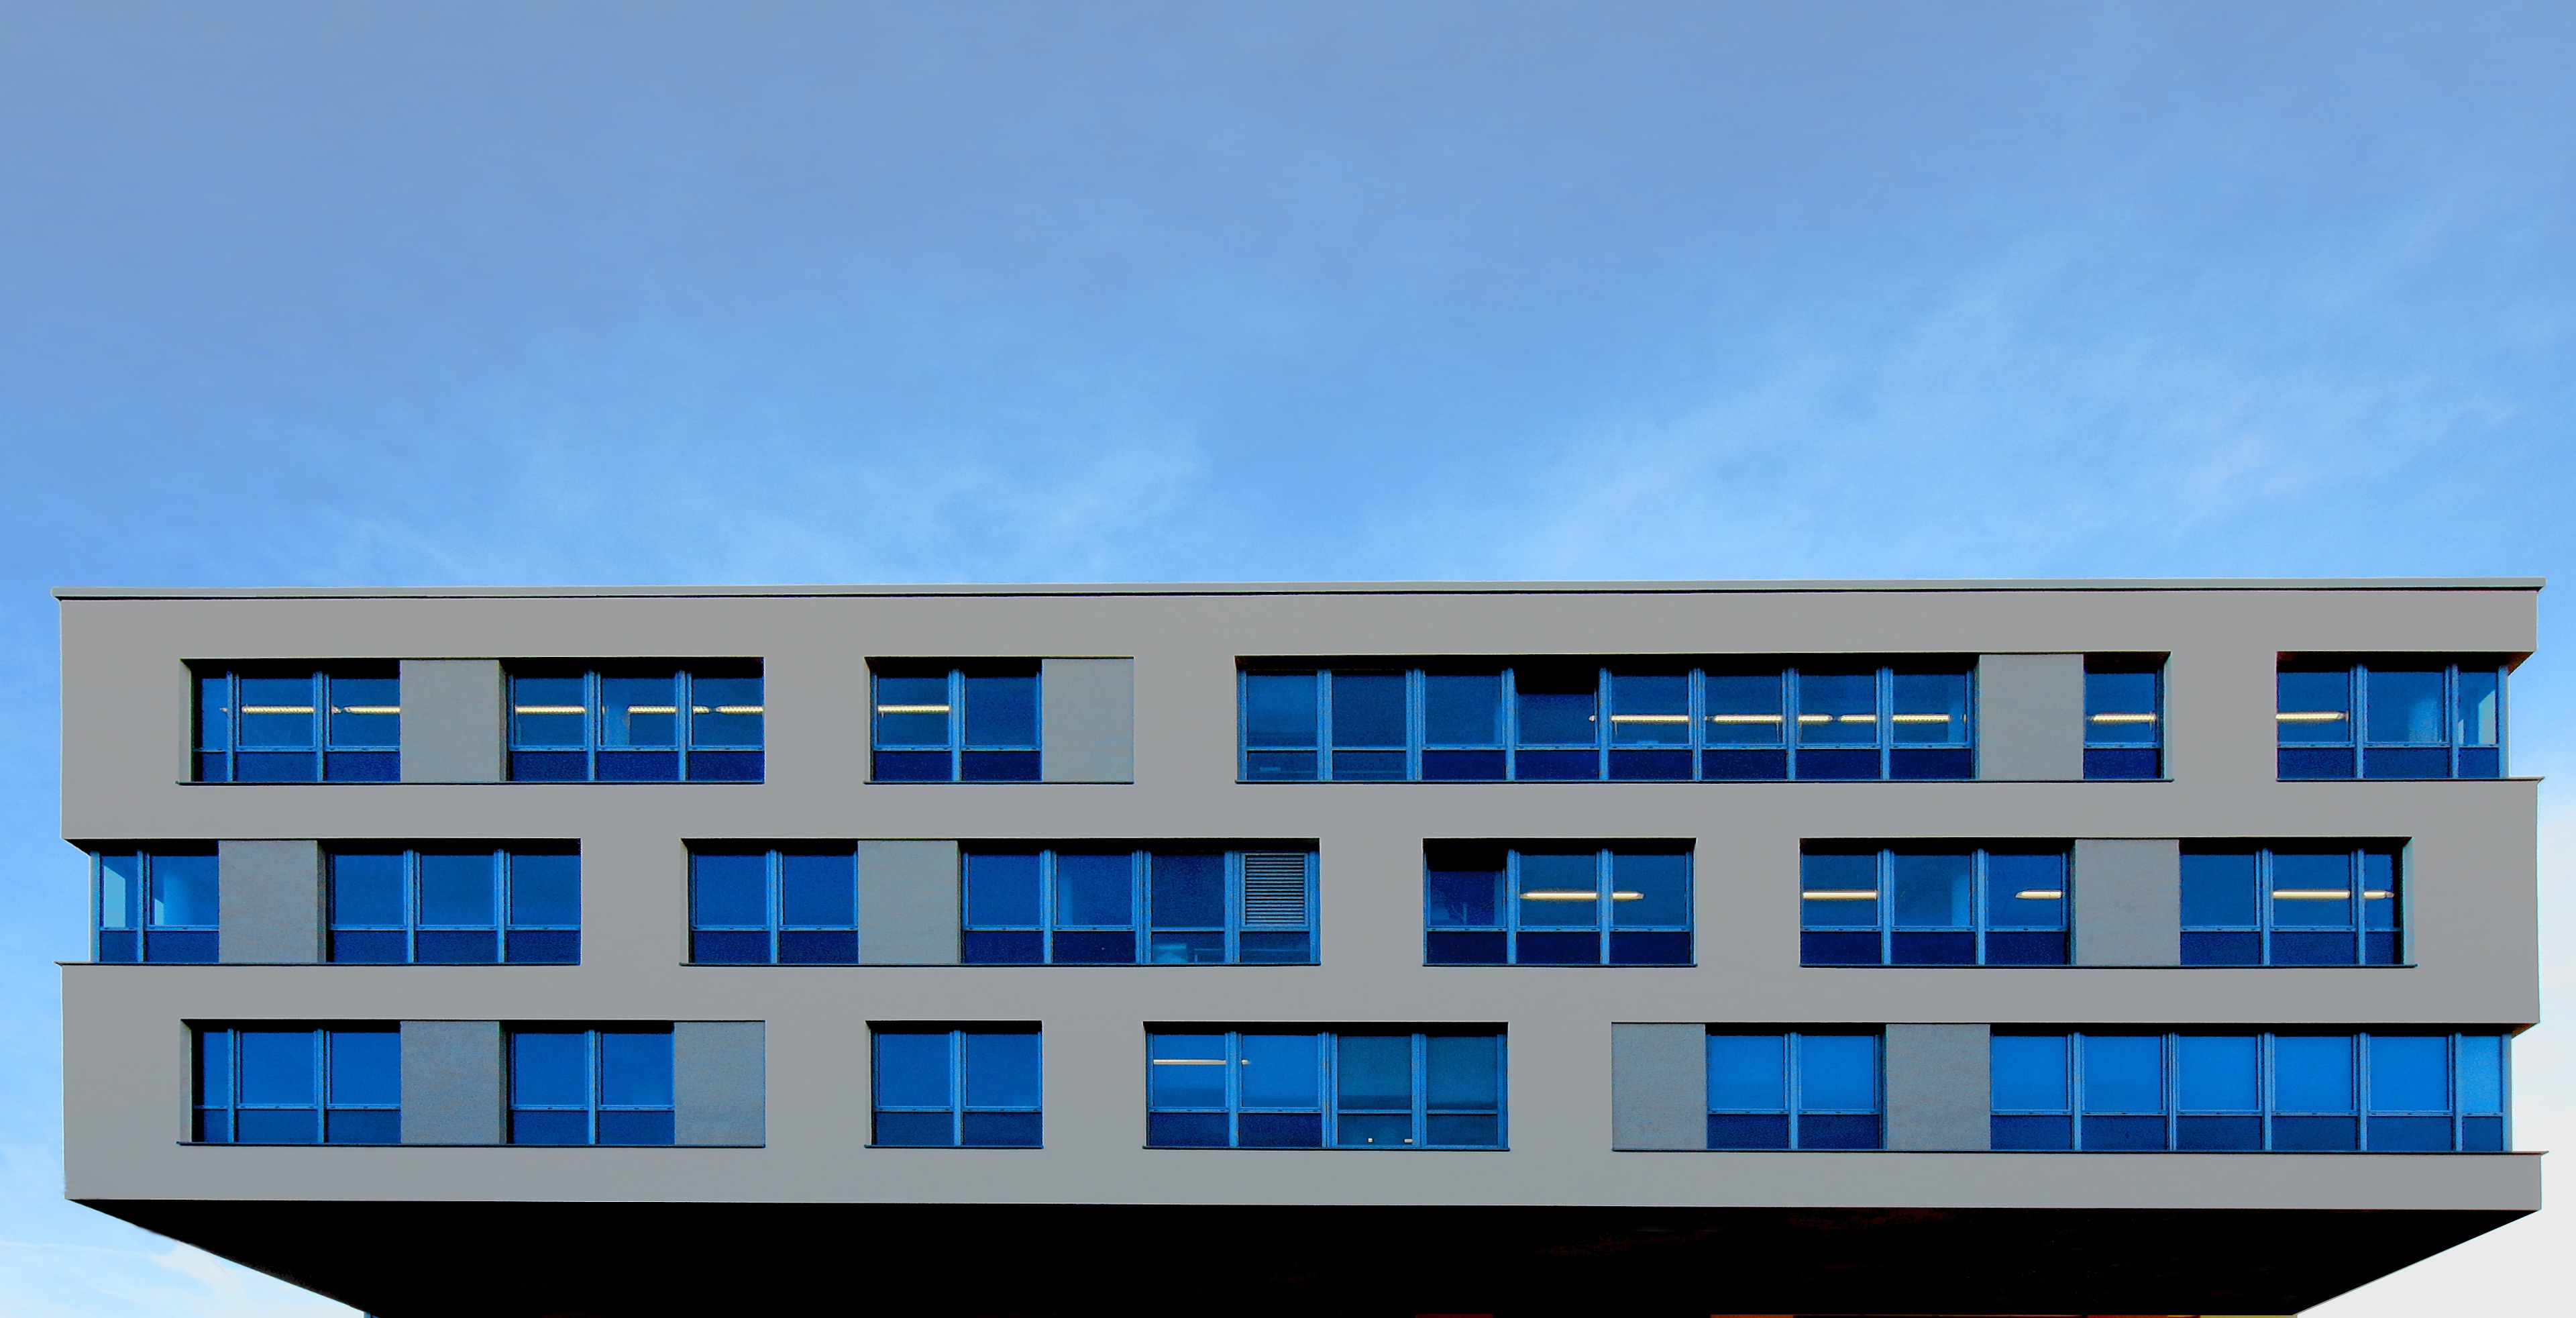
architecture, window, building, facade, property, blue, professional, modern, office building, tower block, modern architecture, commercial building, headquarters, condominium, glass window, residential area